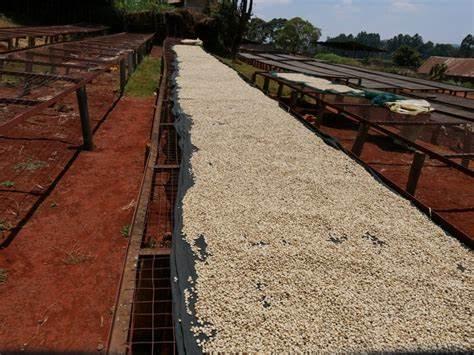
Eneo kubwa linaloonekana likiwa limefunikwa na maharagwe ya kahawia yaliyotandazwa kukauka yaliyo na rangi ya kahawia nyepesi yameenea juu ya uso na mwembamba inaonekana kuwa wavu au kitambaa maalum cha kukausha. pande zote mbili za maharage yaliyotandazwa kuna miundo ya chuma iliyotumika kama fremu za kukaushia.